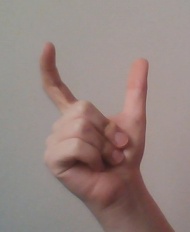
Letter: nun